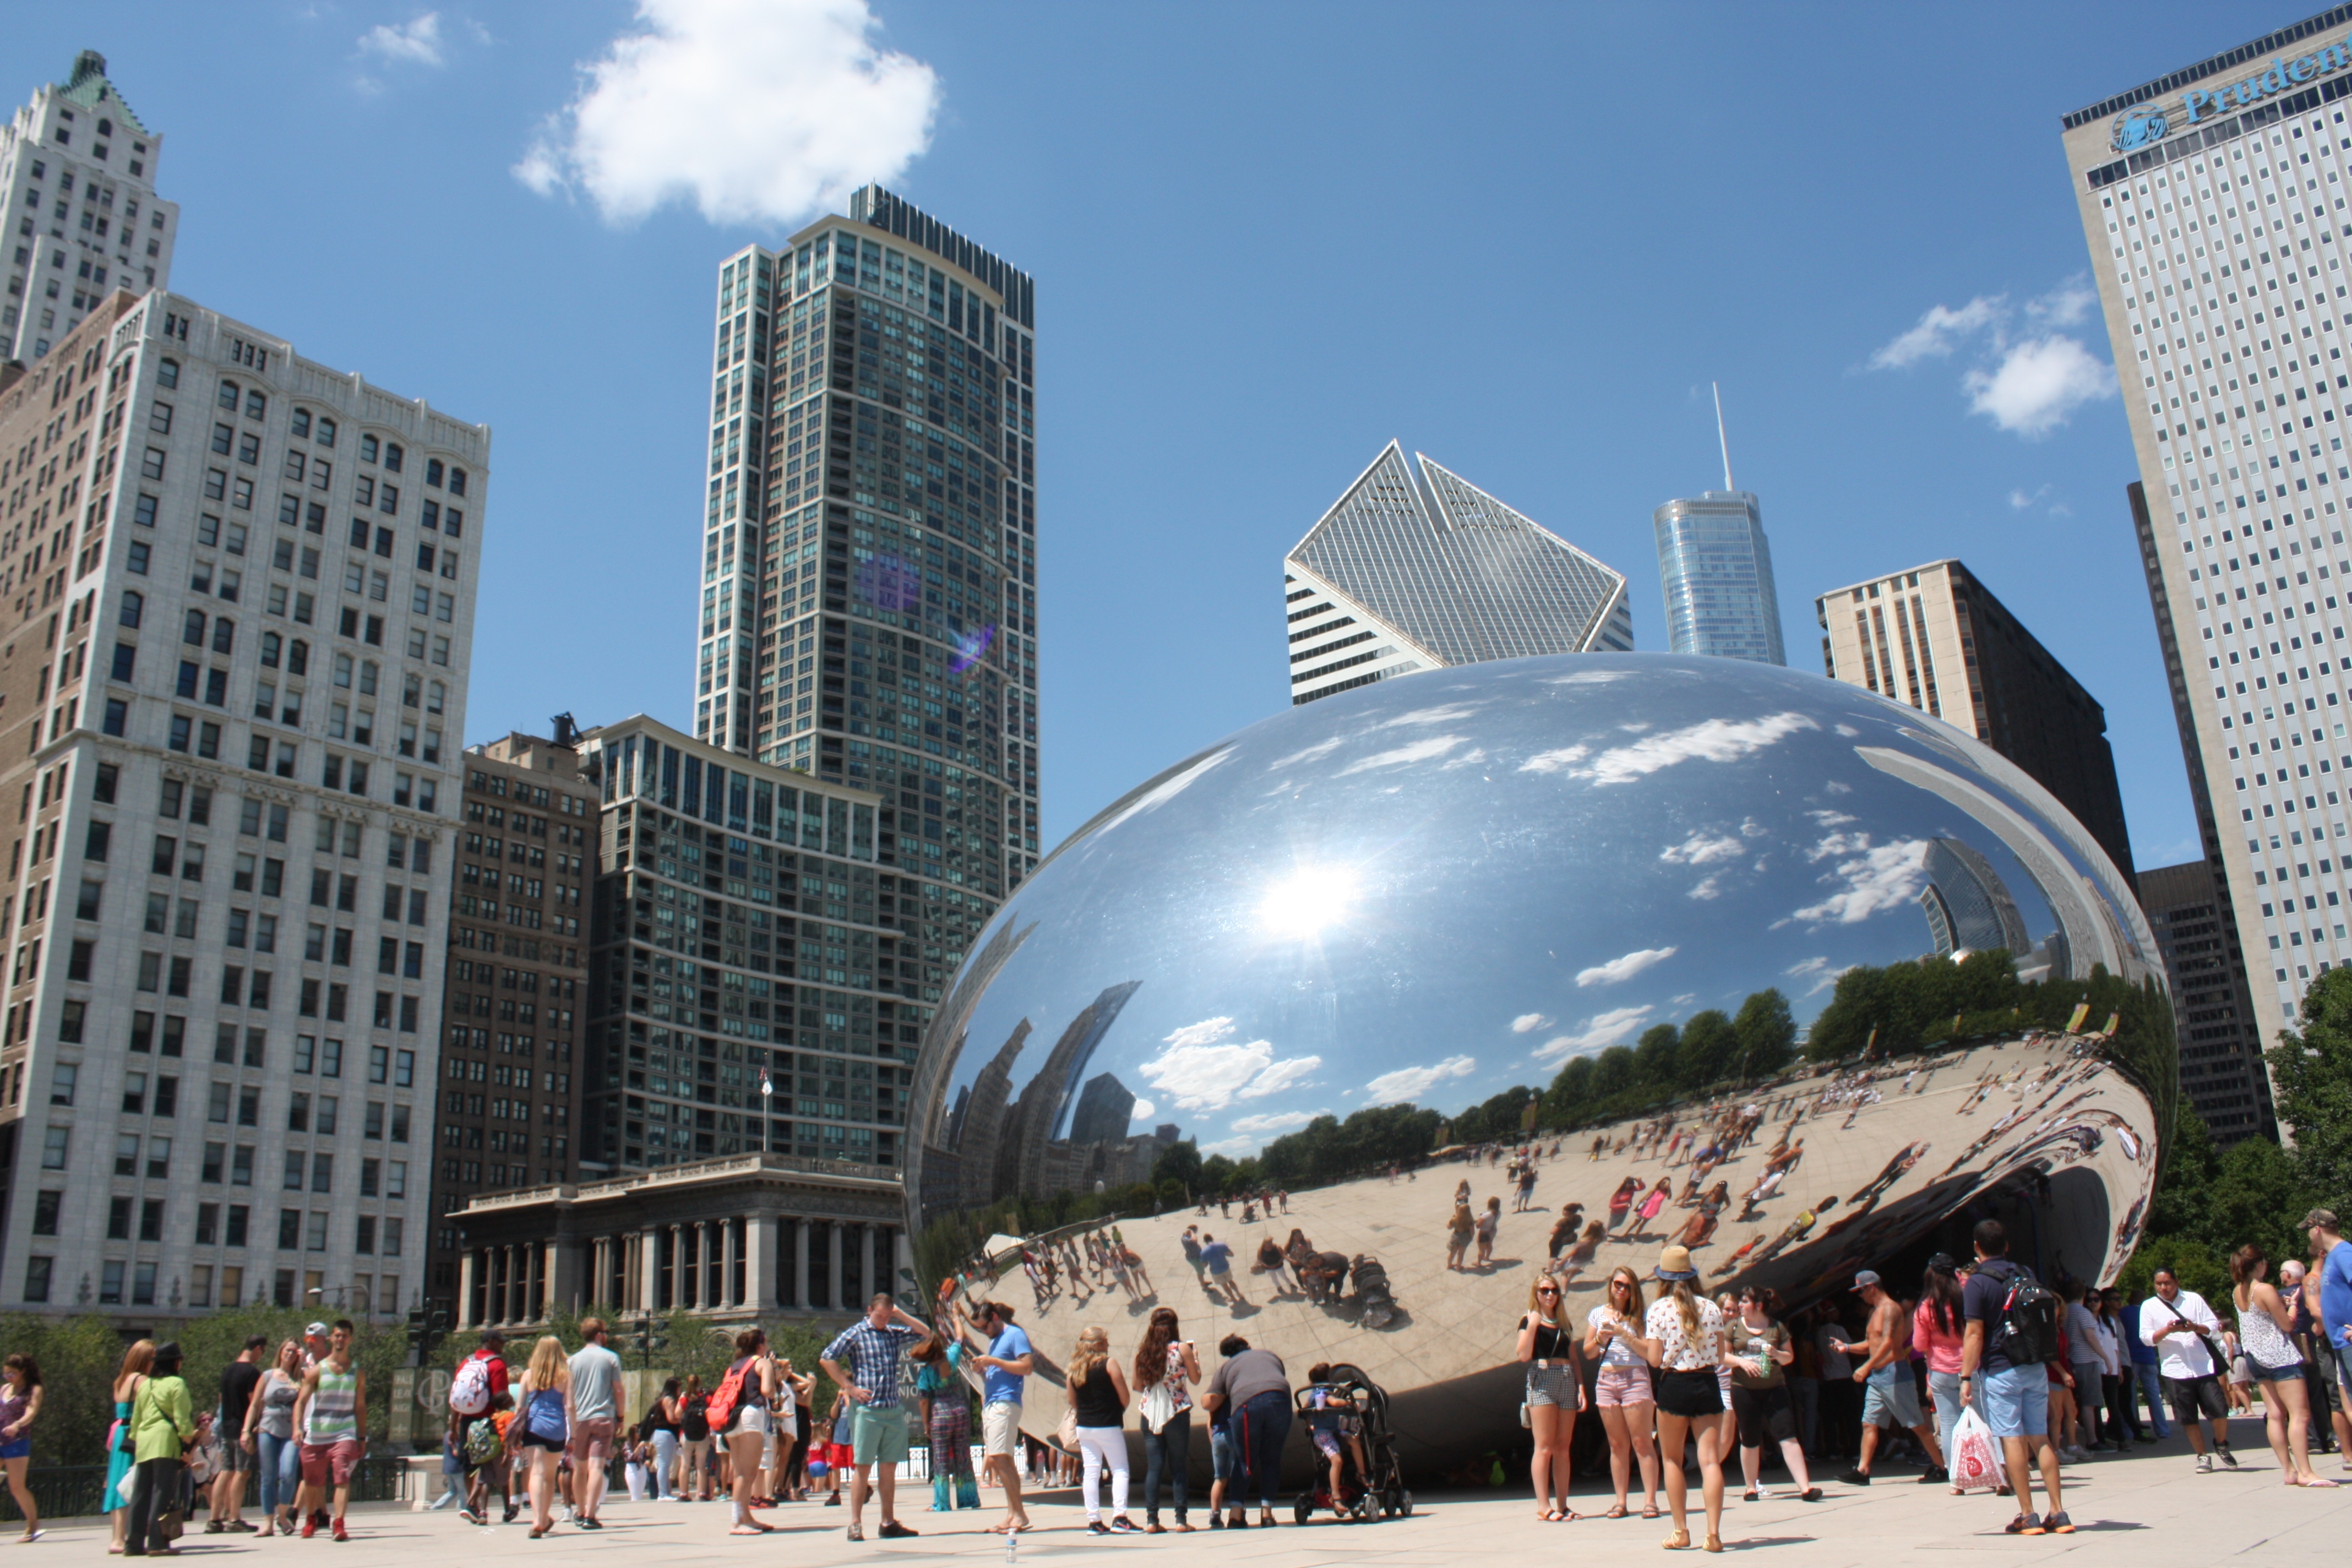
cloud, sky, skyline, city, skyscraper, crowd, cityscape, downtown, summer, vacation, bean, plaza, landmark, chicago, blue, tourism, stadium, blue sky, town square, metropolis, millenium, human settlement